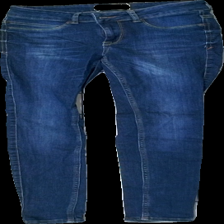
View: front
Type: Jeans
Category: Ladies
Brand: Gina Tricot
Colors: Blue
Material: 100% Cotton
Cut: Tight
Size: 40
Season: All
Trend: Denim
Price range: 100-150
Recommended usage: Reuse
Description: blue tight jeans